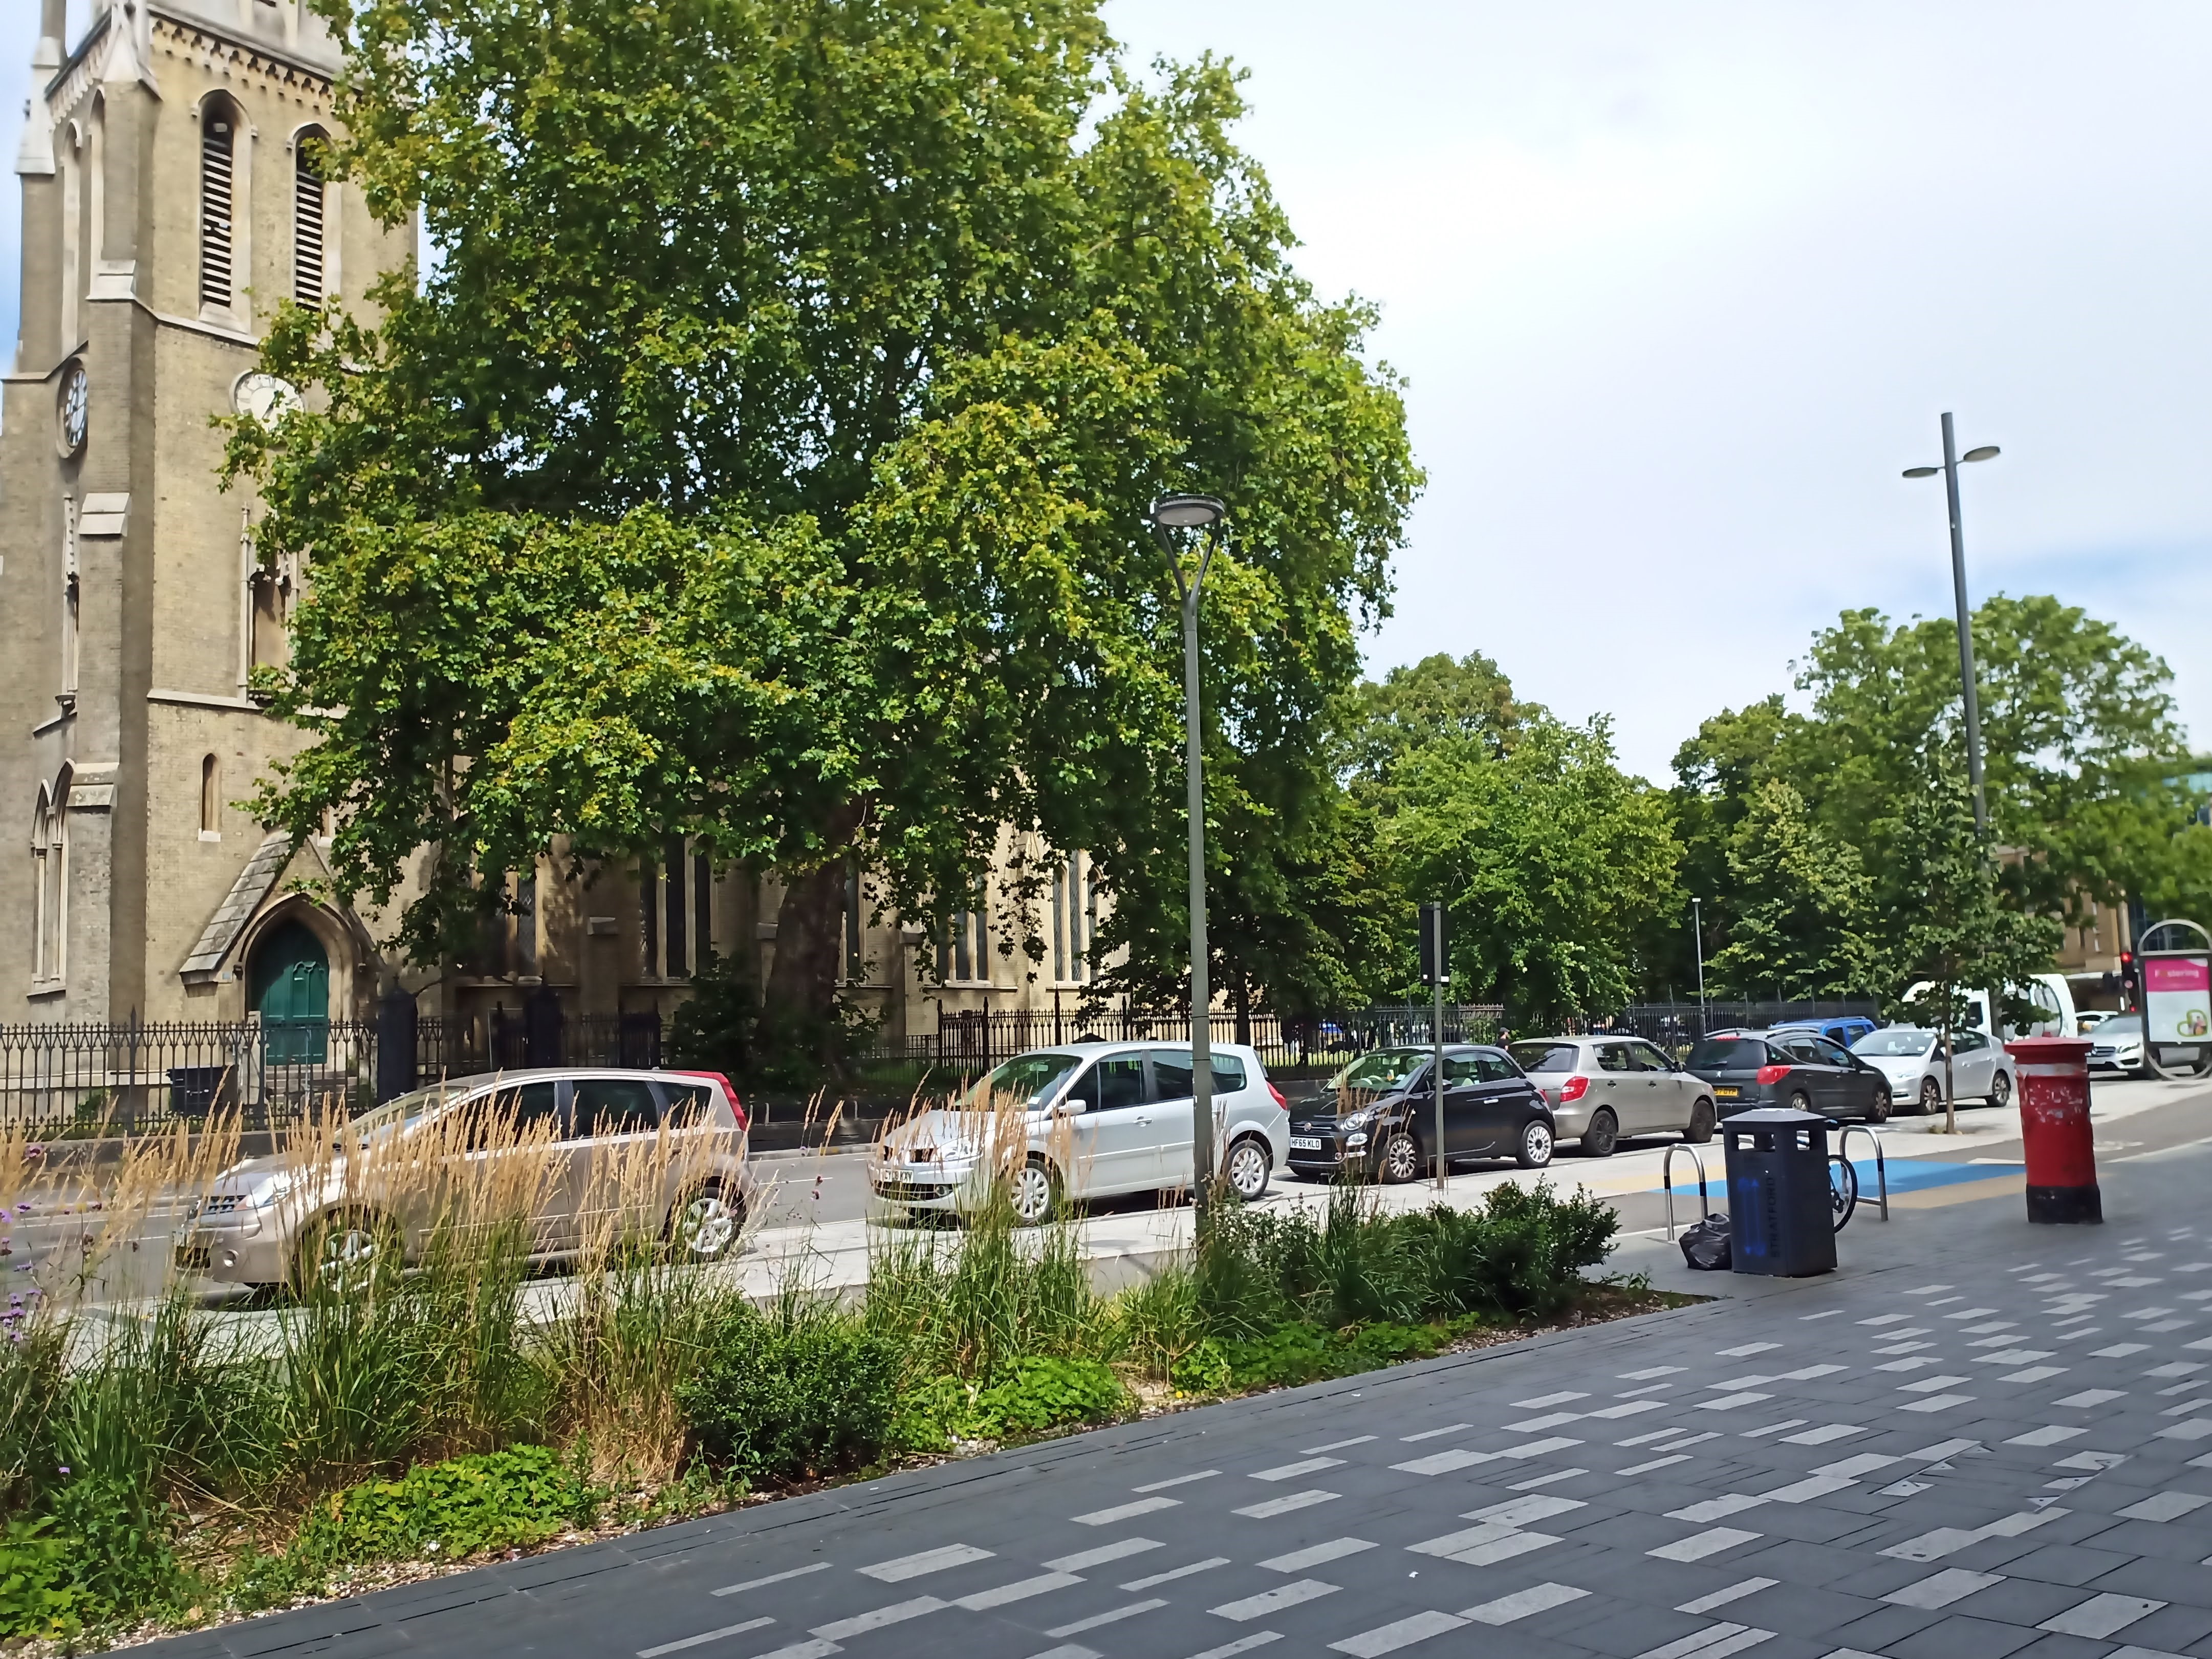
broadway, stratford, london, road, car, parking, thoroughfare, street, asphalt, sidewalk, pole, family car, lane, mid size car, urban design, tar, luxury vehicle, sedan, parking lot, full size car, traffic, public utility, city car, suburb, intersection, compact car